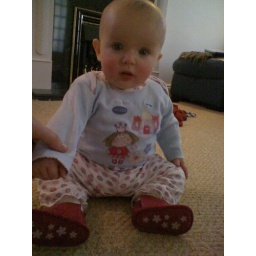
The girl in the new red shoes